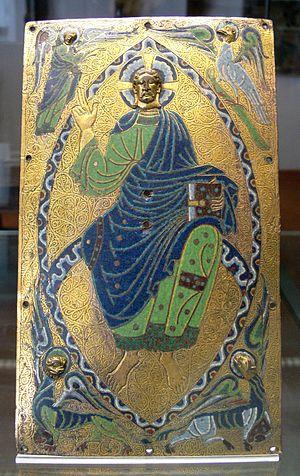
L'émail de Limoges, ou Œuvre de Limoges, est une technique de travail de l'émail, dite émail champlevé qui apparaît au milieu du XIIᵉ siècle dans la ville française de Limoges. Après avoir connu un vif succès en Europe occidentale, elle disparaît au milieu du XIVᵉ siècle.